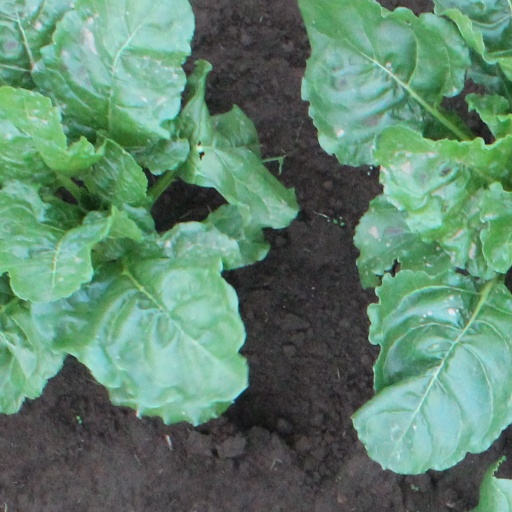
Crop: sugar beet